Šamuḫa

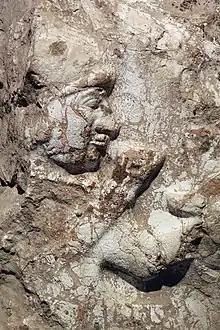
Relief block from 'House A' in Kayalıpınar (detail)

Excavations at Sapinuwa have revealed that at the beginning of this time, Sapinuwa held the archives for the kingdom. Under either Tudhaliya I or Tudhaliya II, Sapinuwa was burnt. Hattusili III later recorded of this time that Azzi had "made Samuha its frontier".